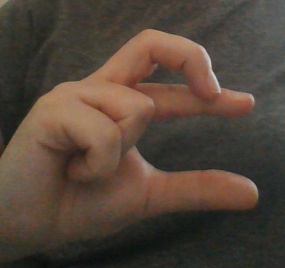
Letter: thal